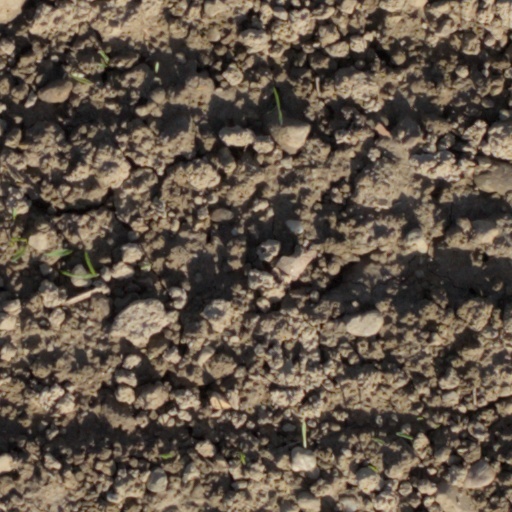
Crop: wheat